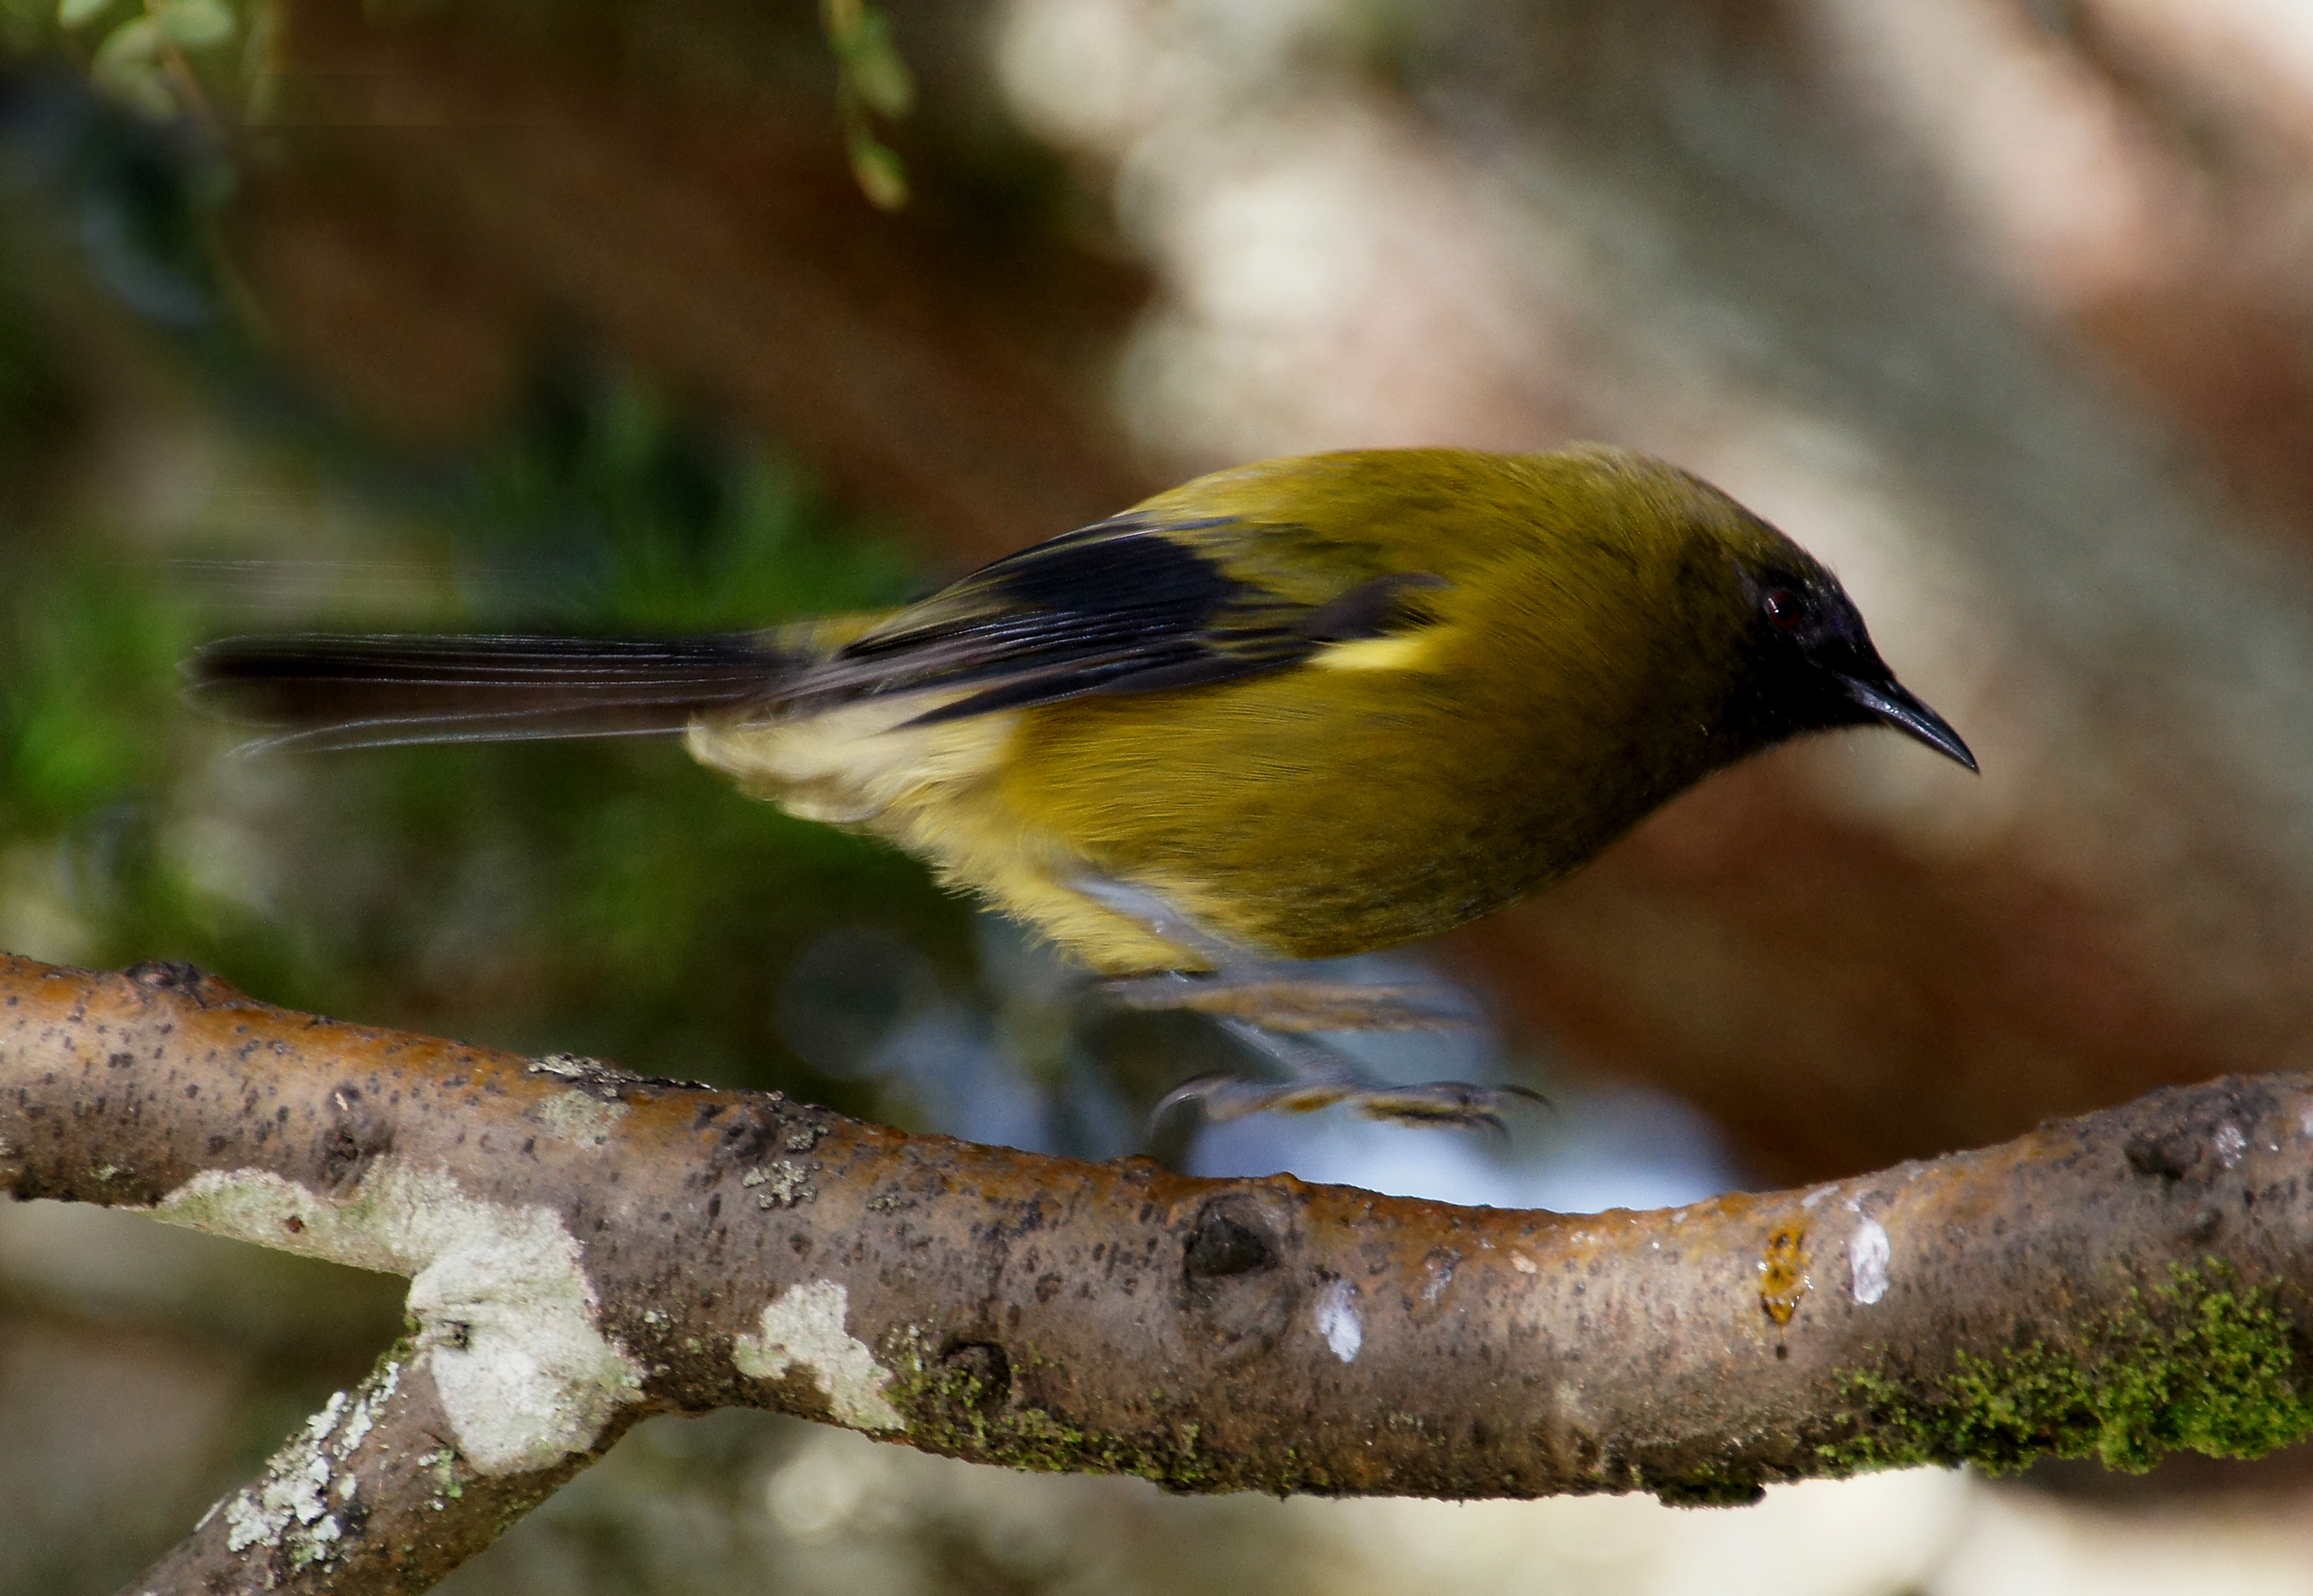
nature, branch, bird, wildlife, beak, fauna, vertebrate, finch, flickrsbestcreatures, sonydslra580, brambling, bellbird, anthornismelanura, old world flycatcher, perching bird